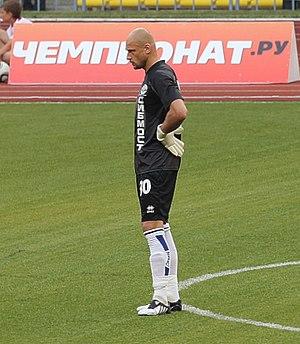
Wojciech Kowalewski est un footballeur international polonais né le 11 mai 1977 à Białystok.